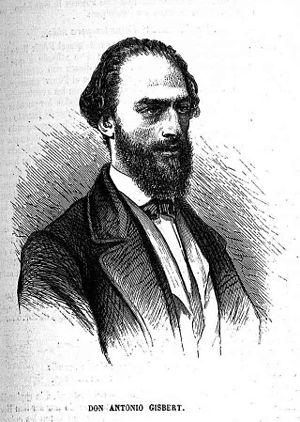
Antonio Gisbert Pérez, né le 19 décembre 1834 à Alcoy et mort le 27 novembre 1901 à Paris est un peintre espagnol de thèmes historiques.